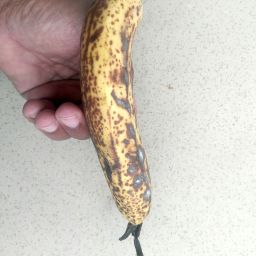
Fruit: Banana
Quality: Bad